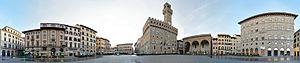
La piazza della Signoria est, avec la piazza del Duomo, la plus importante place touristique de Florence en Toscane en Italie. Elle date des XIIᵉ et XIVᵉ siècles dans sa forme actuelle en « L », avec le palazzo Vecchio accolé à la loggia dei Lanzi et à la galerie des Offices, voisin du ponte Vecchio, avec ses nombreuses sculptures artistiques publiques.